Civic engagement

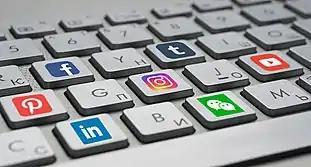
Social media platforms as channels for citizen discussions and for governments to reach audiences

Social entrepreneurship has seen a major increase in activity in recent years. One example can be seen from Eric Gordon and Jessica Philippi, who released a study on their interactive online game for local engagement called Community PlanIt (CPI). The purpose of CPI is to improve civic engagement qualitatively, rather than focusing on increasing the number of citizens getting involved. The study concluded that CPI encourages reflective attitudes and mediates relationships of trust that are needed for functional and continued civic engagement.